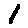
Label: 1